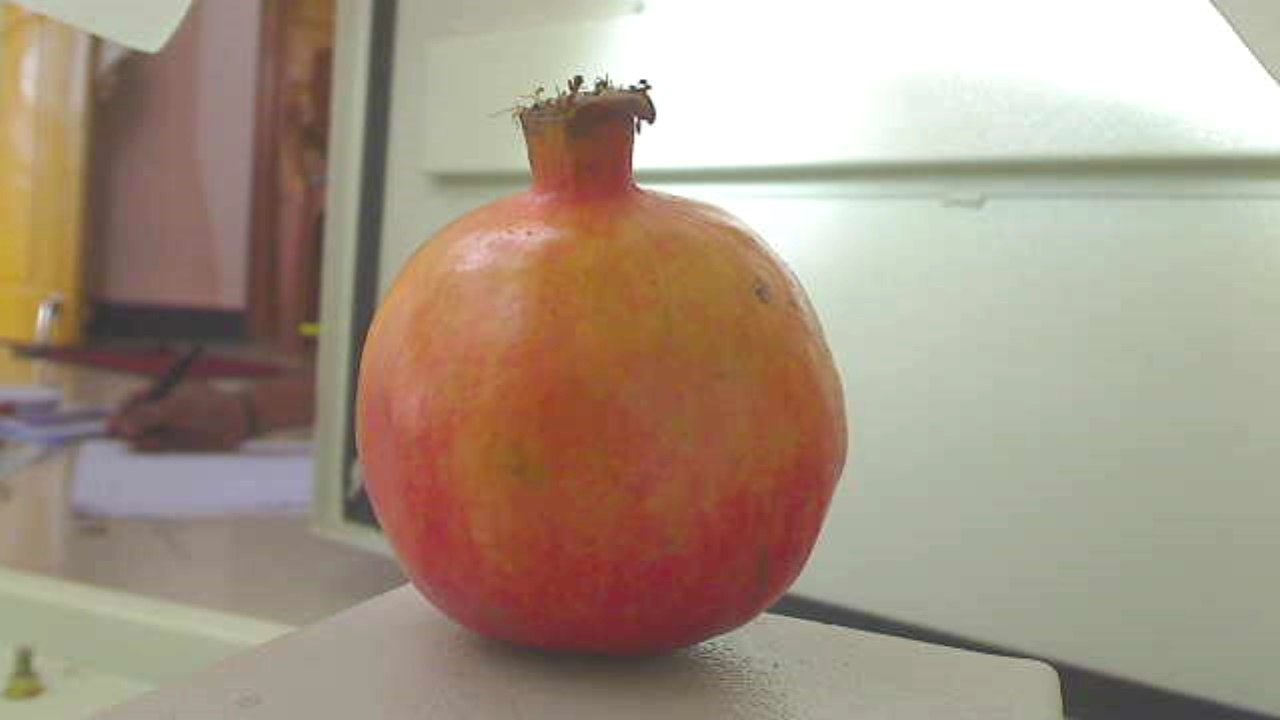
Grade: grade-3
Quality: quality-3